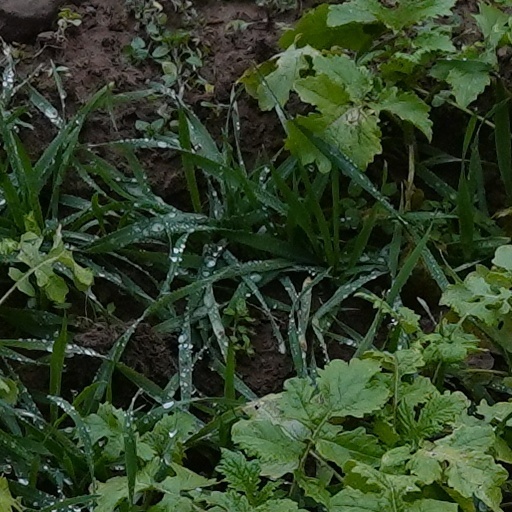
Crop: wheat